Ardee

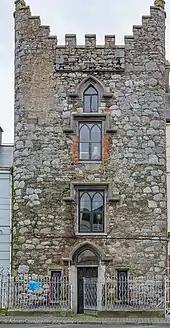
Hatch's Castle

A gift given to the Hatch family by Oliver Cromwell, Hatch's Castle is still in use as a private family home and as a bed and breakfast. A late 14th-century urban fortified house, it is the older of the town's two castles. It was modernised in the 19th century with large windows placed in the east and west faces. The southern corner has a projecting turret which houses a spiral stairway to roof level.